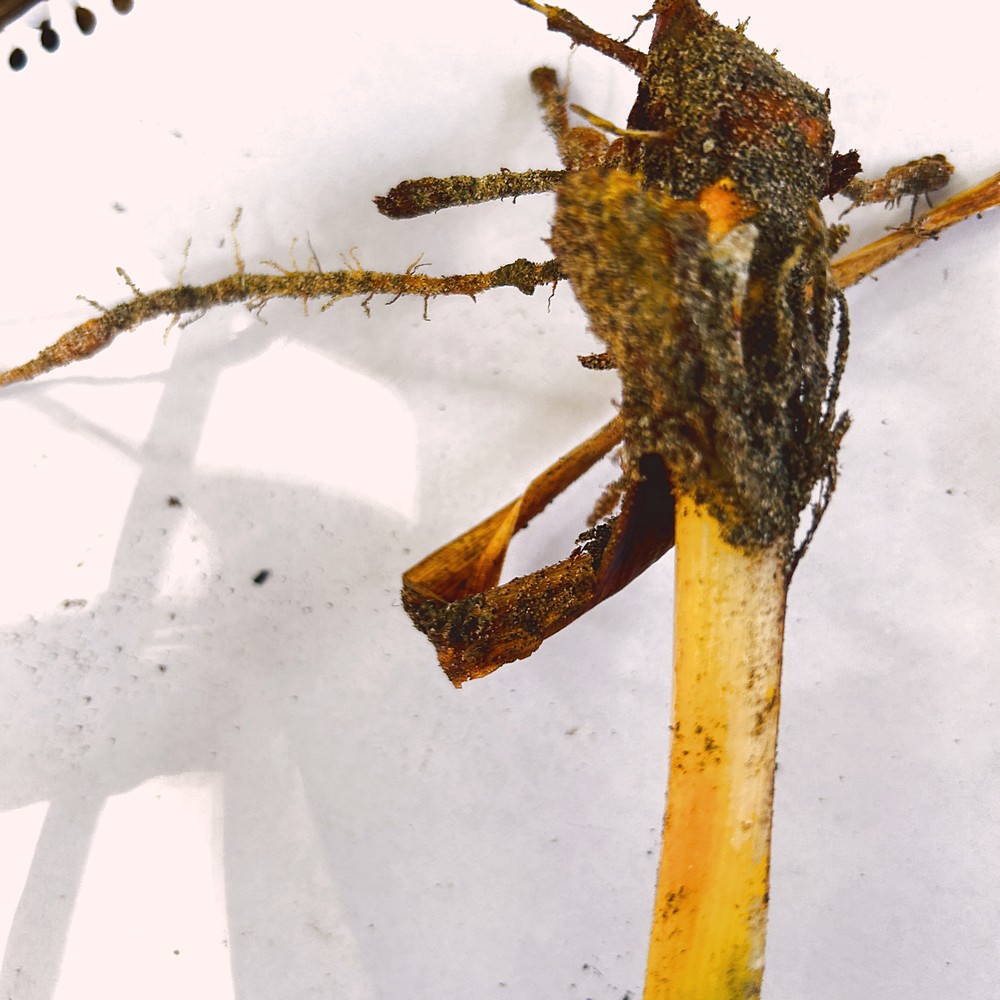
Label: Rhizome Disease Root